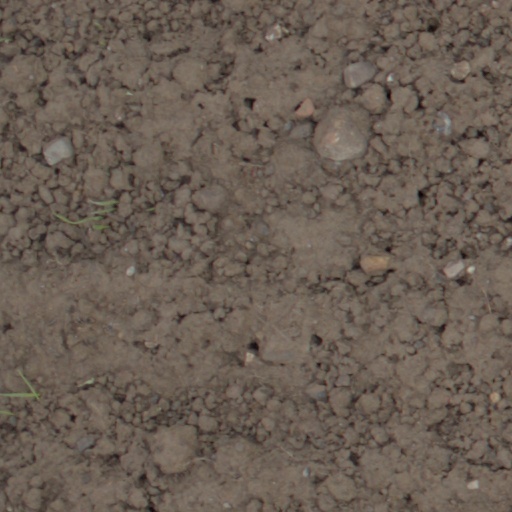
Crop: wheat